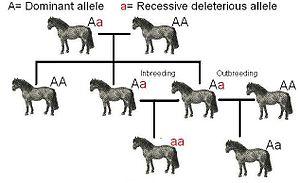
La dépression endogamique, ou dépression de consanguinité, est la réduction de la valeur sélective d'une population donnée liée à la reproduction entre individus apparentés. La reproduction entre individus étroitement apparentés, ou consanguinité, fait apparaître plus de caractères récessifs délétères. Plus les géniteurs sont apparentés et plus les descendants portent des gènes homozygotes délétères, donnant des individus inaptes. Un autre mécanisme responsable de la réduction de la valeur sélective est la superdominance d'allèles hétérozygotes dans une population à nombreux génotypes homozygotes, même s'ils ne sont pas délétères. En fait on ne sait pas lequel de ces deux mécanismes est le plus important. En général, les populations ayant une forte variation génétique ne souffrent pas de la dépression endogamique, qui est souvent le résultat d'un goulot d'étranglement génétique. Elle semble présente chez la plupart des groupes d'organismes, mais peut-être davantage chez les espèces hermaphrodites, plus particulièrement chez les plantes.